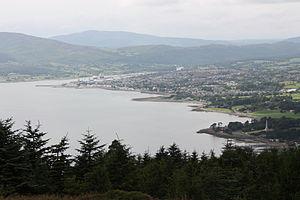
Warrenpoint est une ville dans le comté de Down, Irlande du Nord.